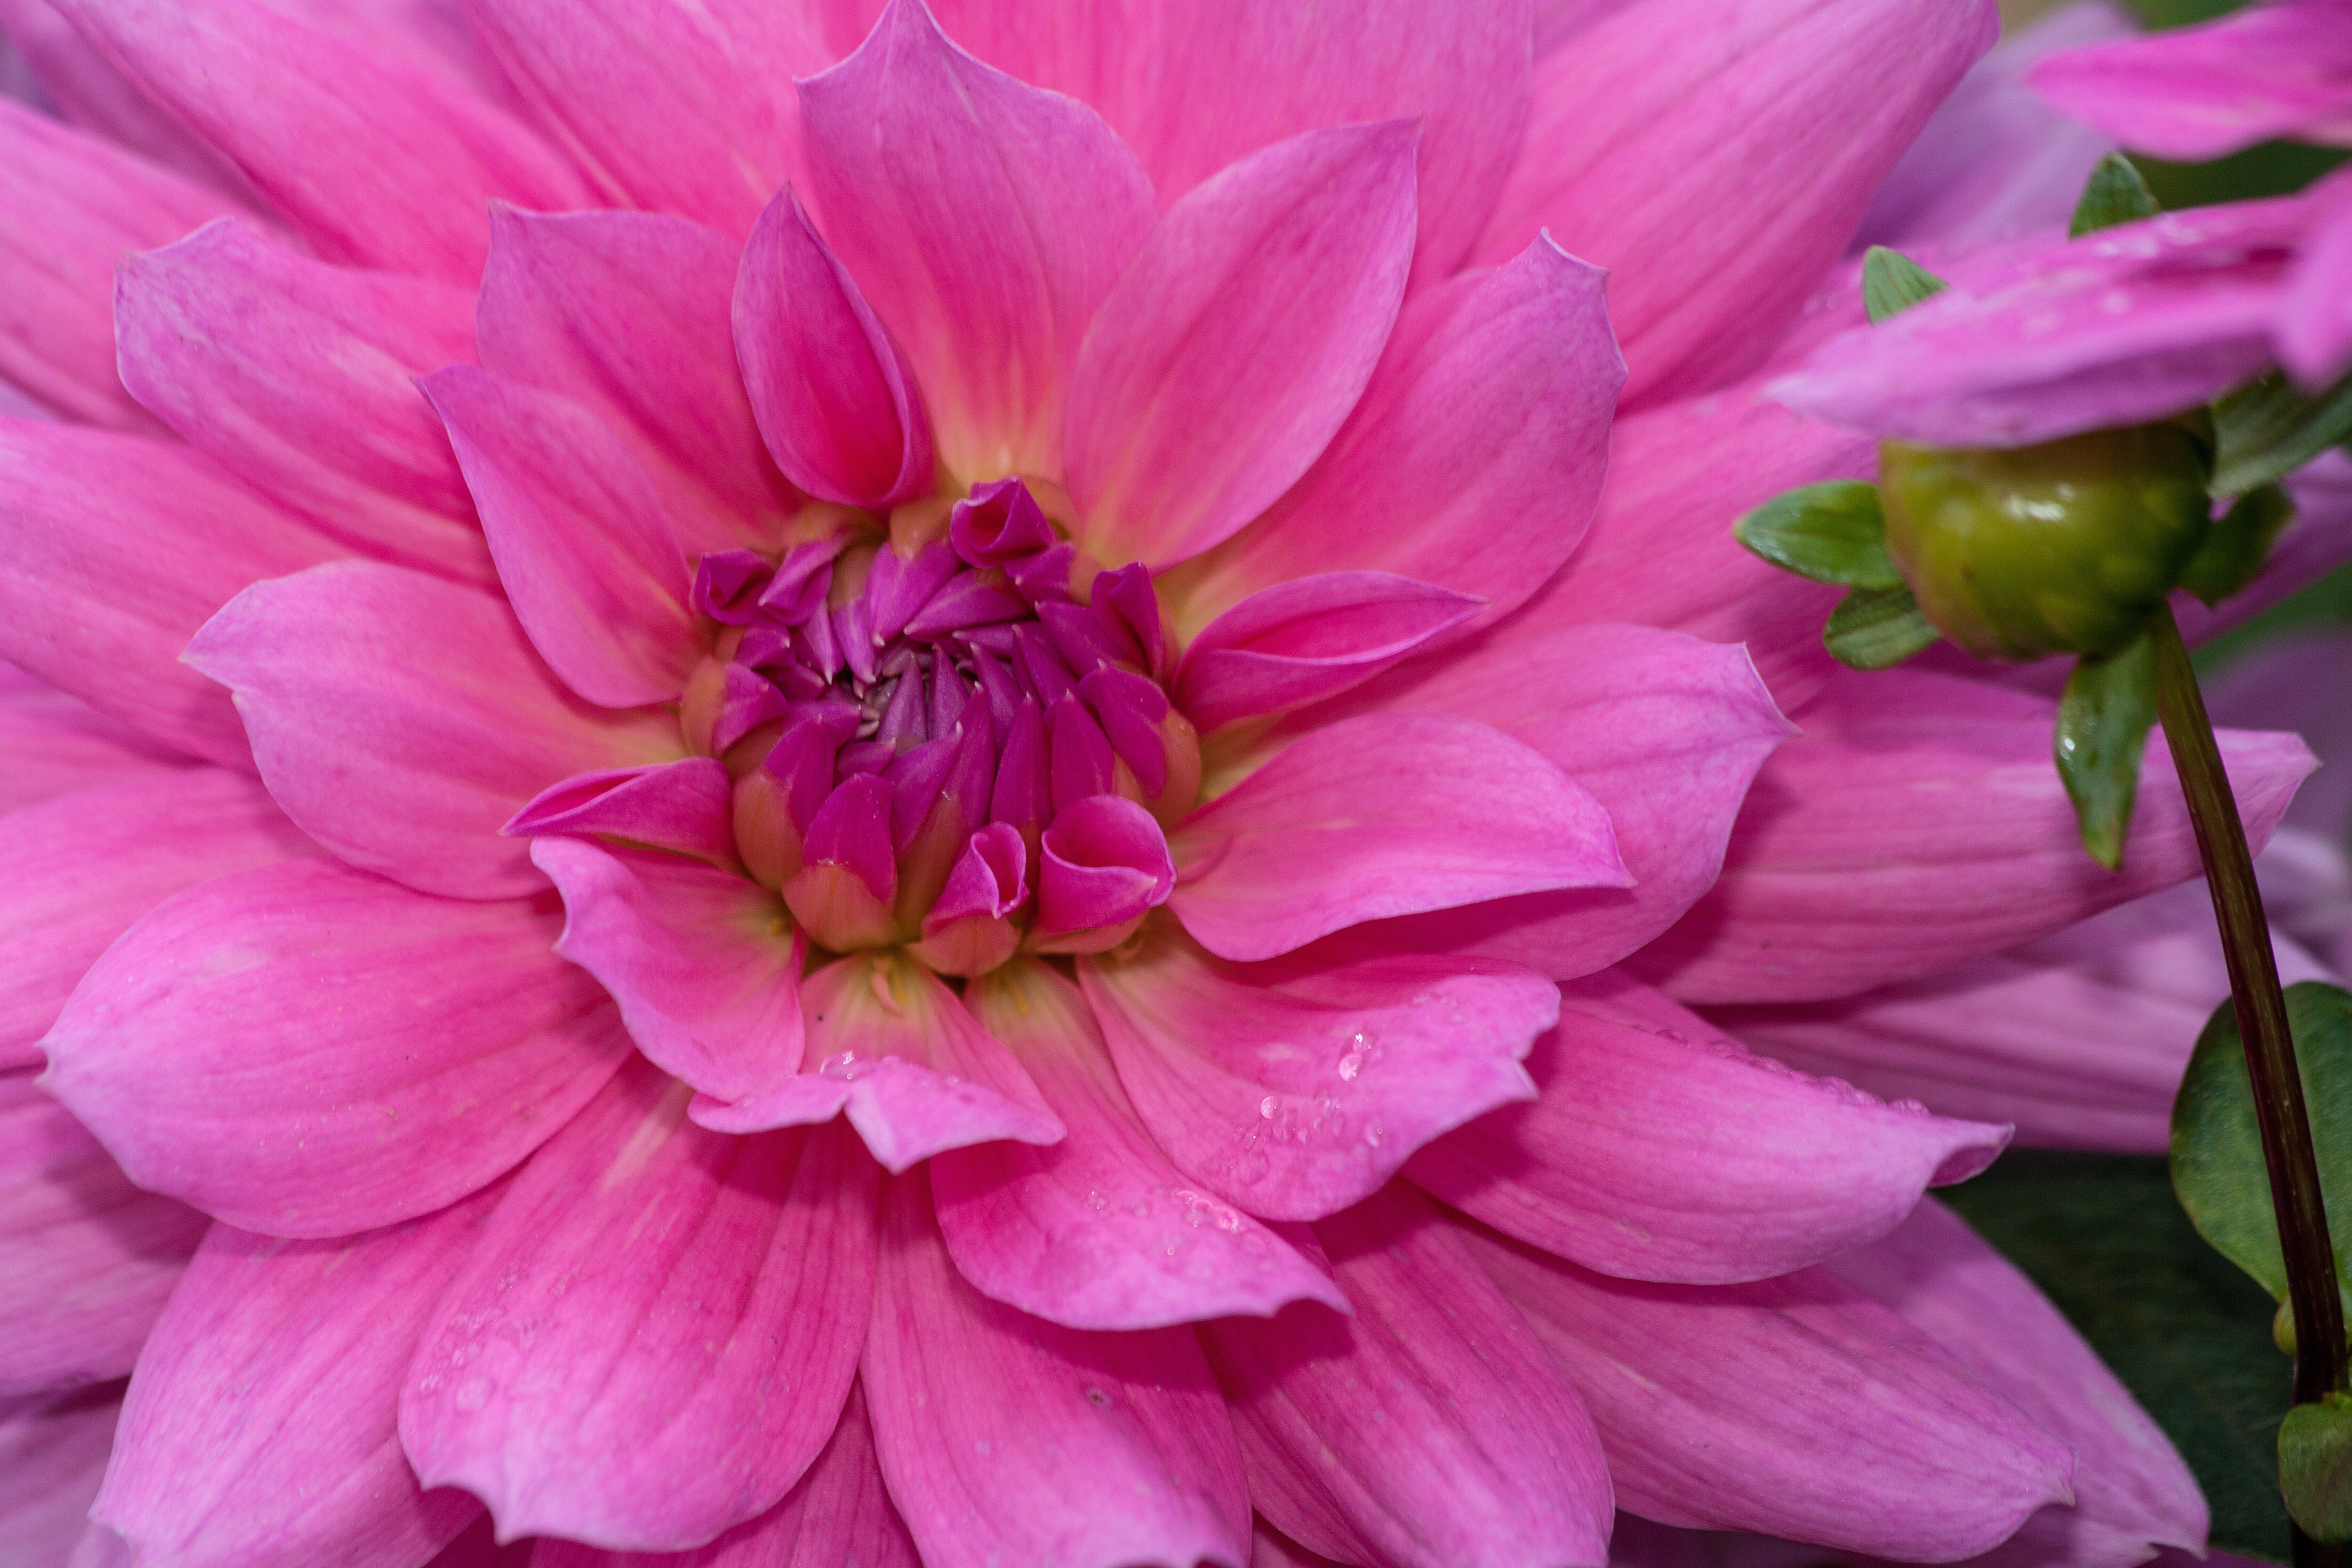
blossom, plant, flower, petal, bloom, autumn, pink, dahlia, geothermal, bud, dahlias, flower garden, composites, flowering plant, ornamental flower, daisy family, annual plant, land plant, garden cosmos